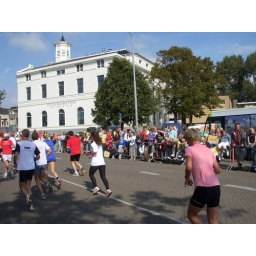
Yvon in white shirt and black legging, nearly at the finnish, but didnot see me